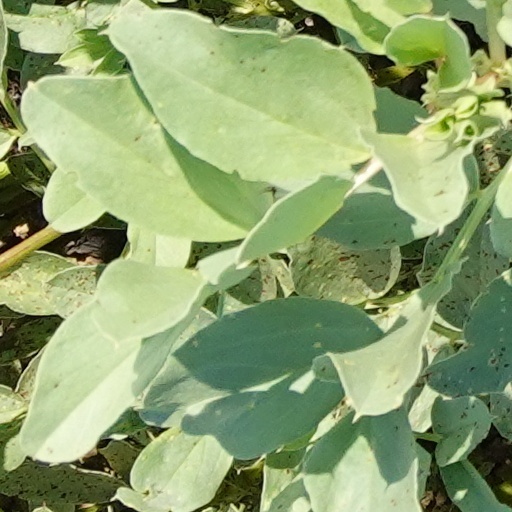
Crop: wheat